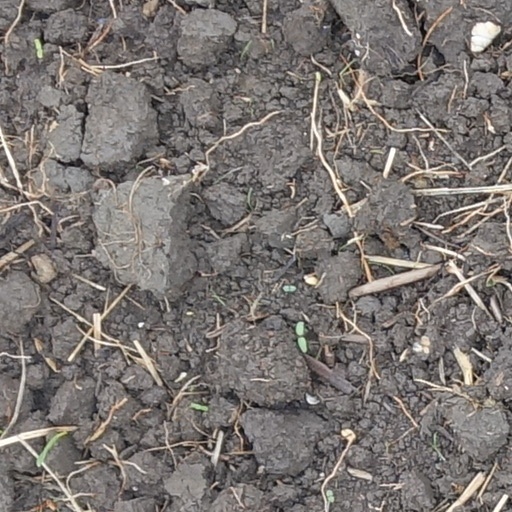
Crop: wheat